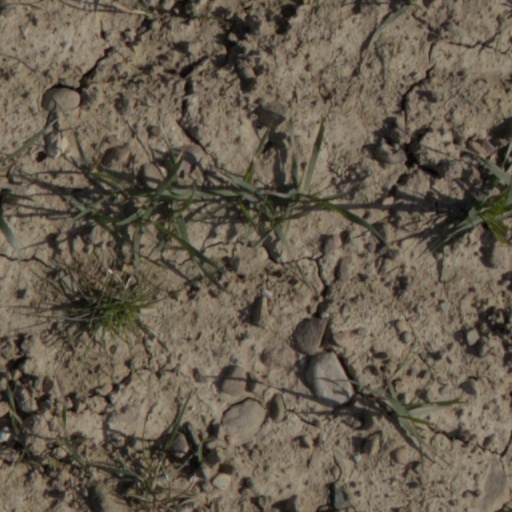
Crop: wheat